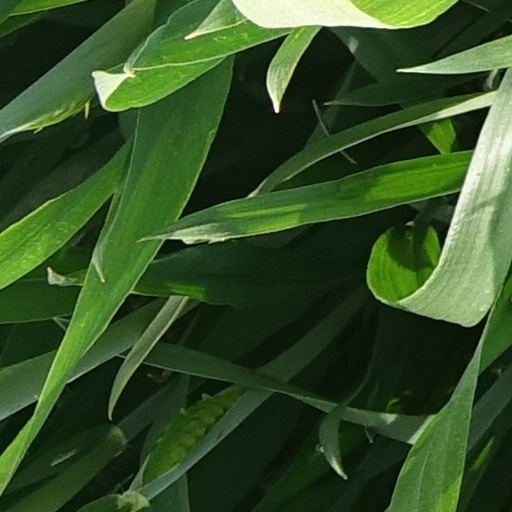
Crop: wheat